Ruaidhrí Higgins

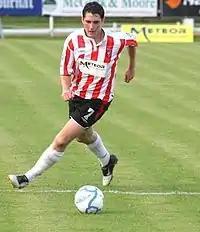
Higgins in 2007

Ruaidhrí Higgins (born 23 October 1984) is a Northern Irish professional football manager and former player. He is the manager of NIFL Premiership club Coleraine.